Patani United Liberation Organisation

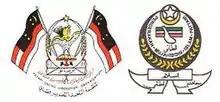
Logos of Original PULO and GMIP

1. In the case of Patani it seems impossible to resolving the issue if it is left entirely in the hands of the Patani people and the Thai Government. This is why international intervention in the form of external governments or the United Nations is necessary. There are some with the opinion that external presence would be interfering with the internal affairs of Thailand but we believe that since Patani is under colonial occupation and its people are struggling to regain their right of self-determination this would not be the case. Therefore, external intervention should not be seen as interfering with the internal affairs of Thailand.